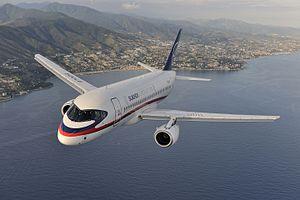
Un Sukhoi Superjet 100 (RA-97004) de la compagnie SCAC/Alenia Aermacchi volant au dessus de la côte de l'Italie dans la région de Sanremo. Eesti: Suhhoi Superjet 100 lendamas Itaalia ranniku kohal Sanremo lähistel. Italiano: Un Sukhoi Superjet 100 (RA-97004) della SCAC/Alenia Aermacchi, in volo al largo della costa italiana in prossimità di Sanremo. 한국어: 이탈리아 산레모 근처에서 비행 중인 수호이 수퍼제트 100. Русский: Sukhoi Superjet 100, летящий вдоль побережья Италии в районе города Сан-Ремо. Sunda: Sukhoi Superjet 100 keur ngapung di deukeut Sanremo, Italia.
Le Soukhoï SuperJet 100 est une famille d'avions de transport régional de la société Soukhoï Civil Aircraft Company. Le premier vol a eu lieu le 19 mai 2008.